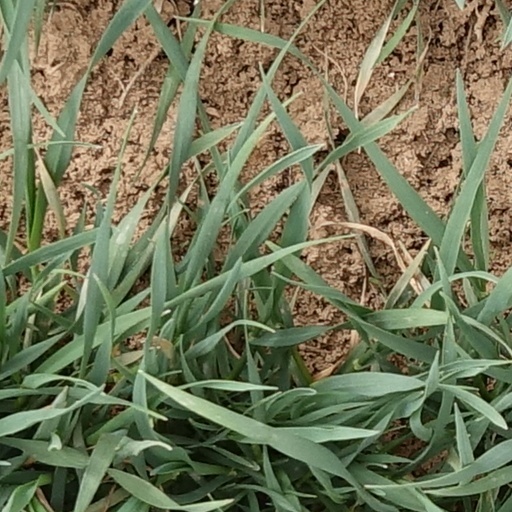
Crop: wheat